Nutana, Saskatoon

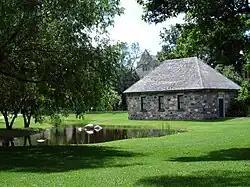
The original Victoria School (1888), in its present location on the University of Saskatchewan campus

The original Victoria School was built in 1888 by stonemason Alexander (Sandy) Marr as the first school house of the temperance colony. Located at the Five Corners crossing at Broadway Avenue and 12th Street, the school yard would eventually be home to three school buildings as the population grew, the last of which being the present-day École Victoria School. The first Victoria School was dismantled and reassembled on a site at the University of Saskatchewan campus in 1911. The building is often referred to as the Little Stone Schoolhouse.